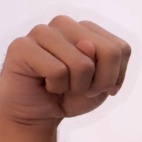
ASL sign: N